John Angel (sculptor)

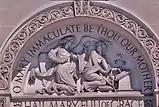
Signed tympanum at Basilica of the National Shrine of the Immaculate Conception, Washington D.C.

He was especially noted for evocative ecclesiastical sculptures. He spent many years doing the six bronze doors at St. Patrick's Cathedral in New York City. He teamed with architect Ralph Adams Cram in outfitting Pittsburgh's East Liberty Presbyterian Church, colloquially known as the "Cathedral of Hope," and did the Last Supper group in marble as well as tympana over several entrances. The commissions and awards were numerous.